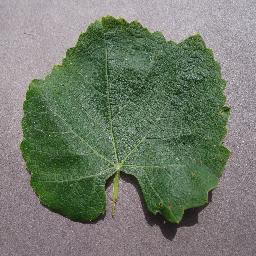
Label: Grape___healthy